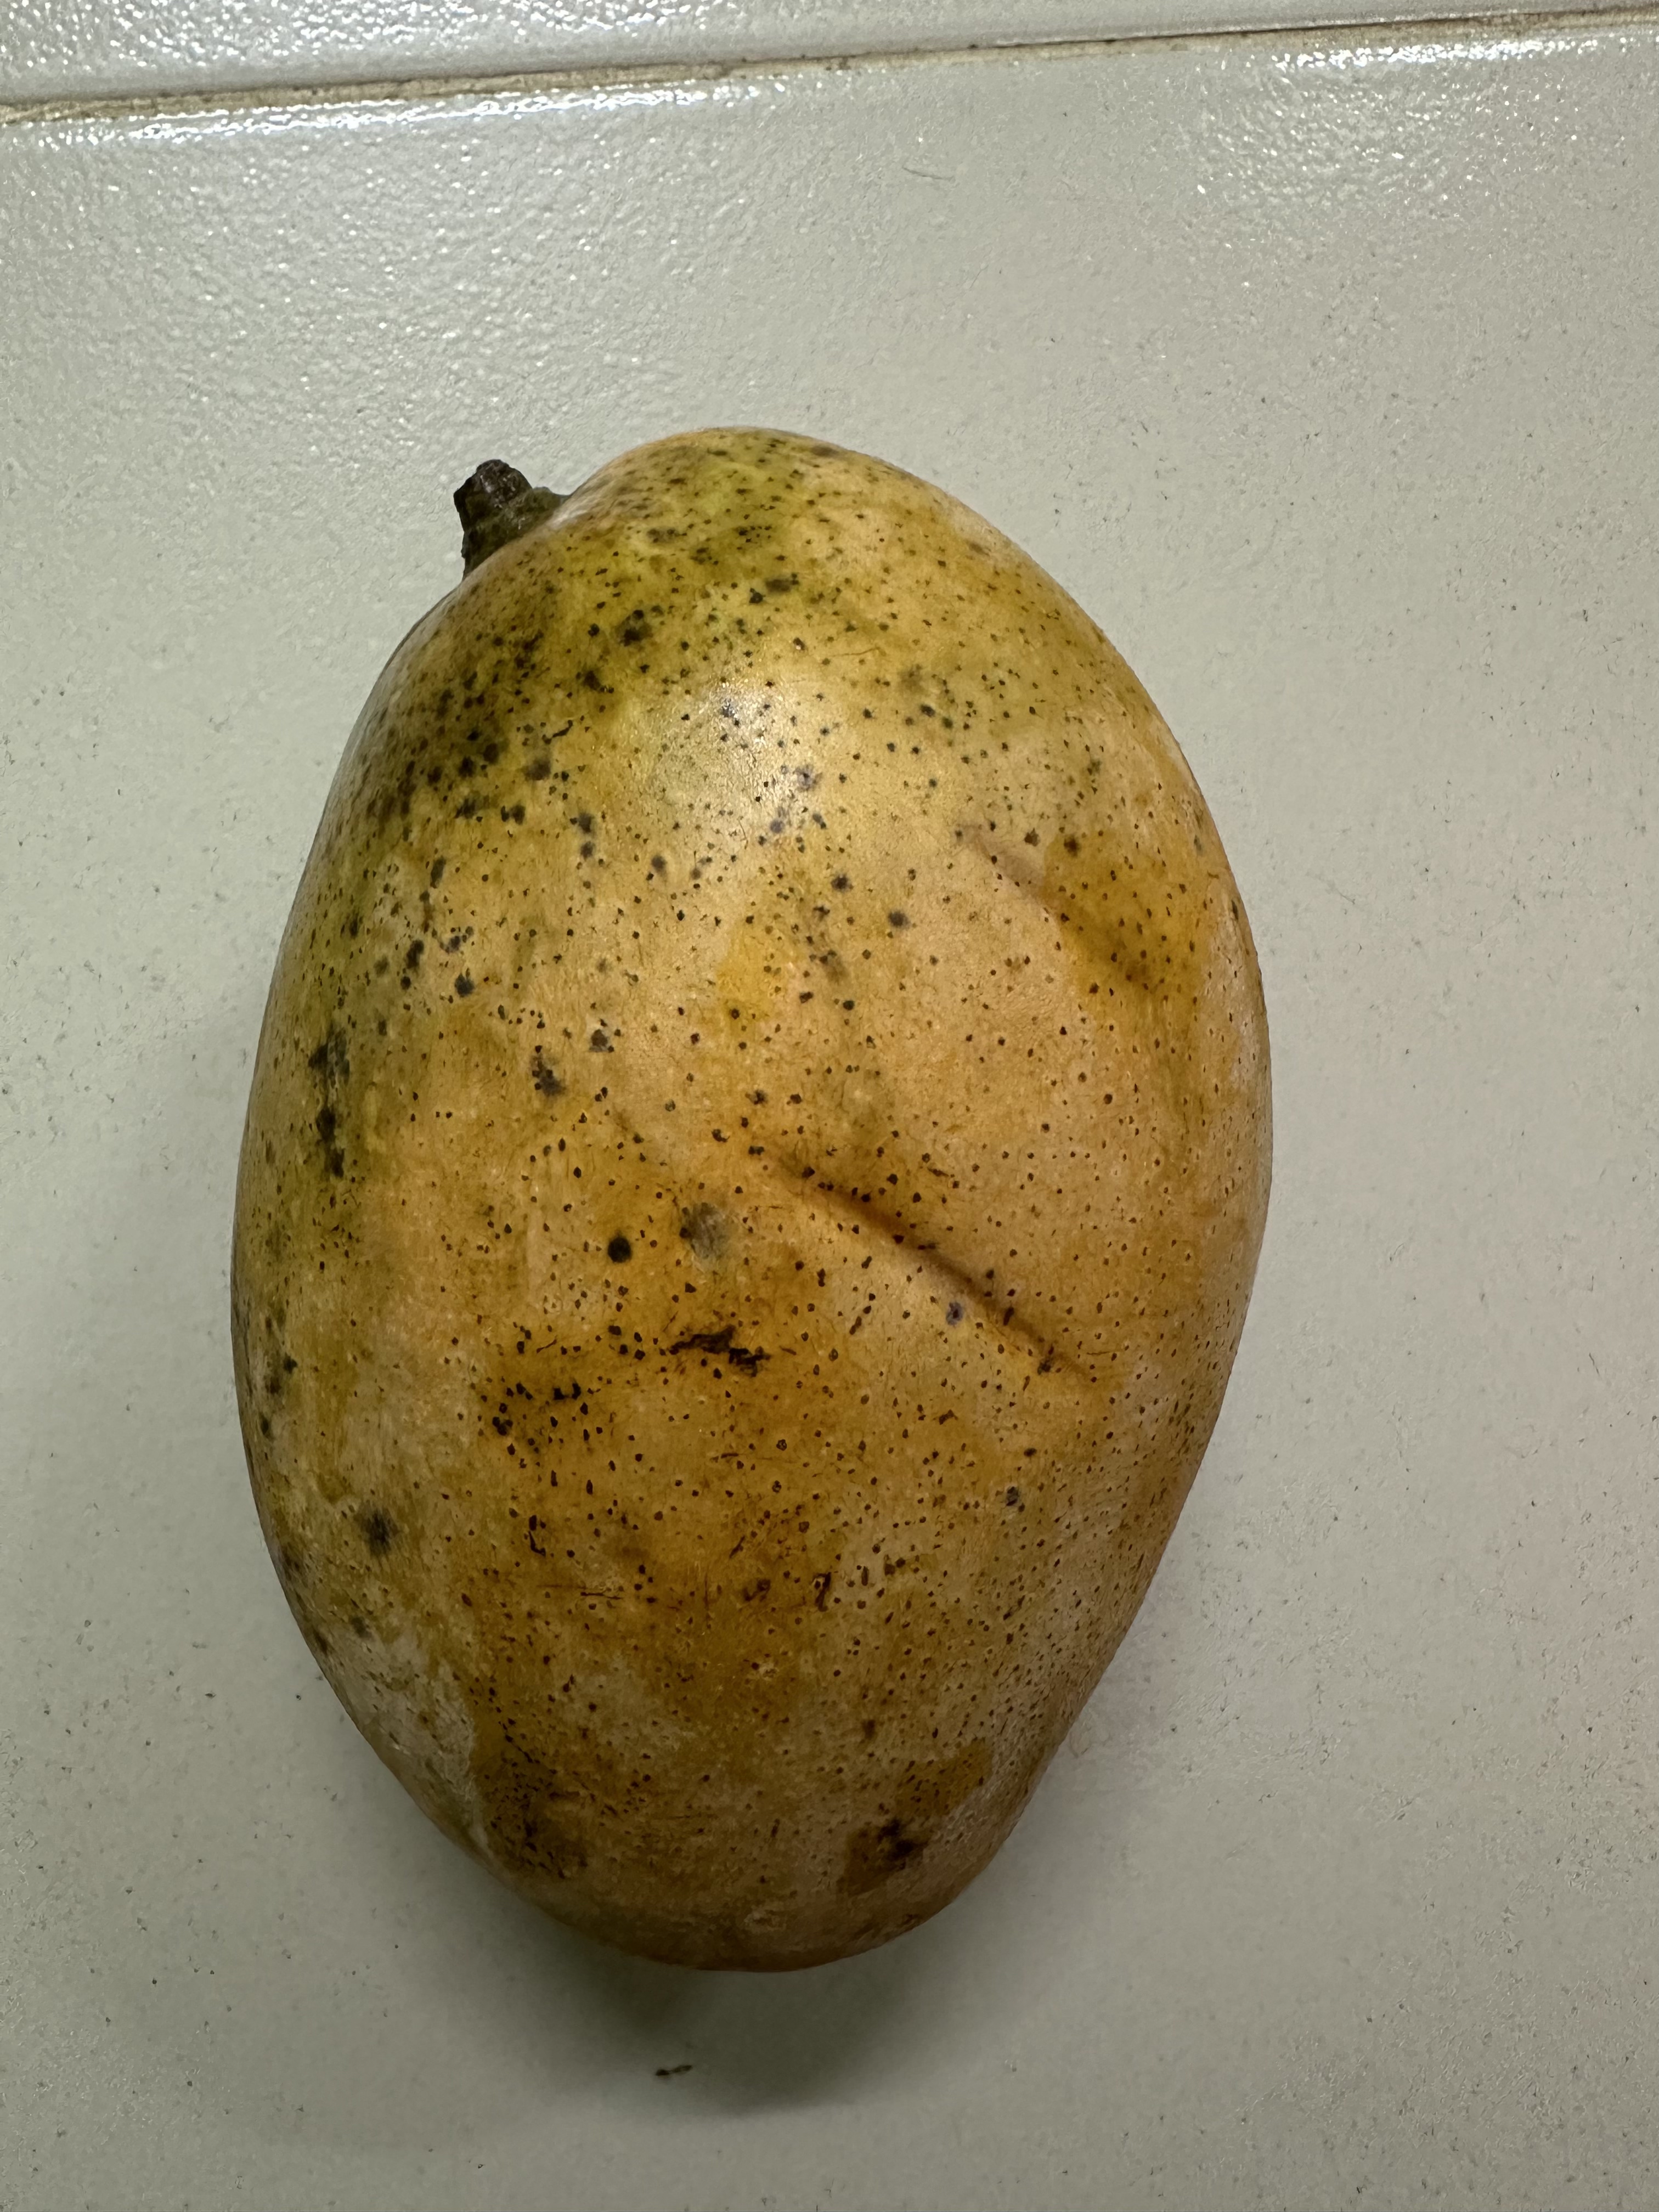
Mango variety: Mollika